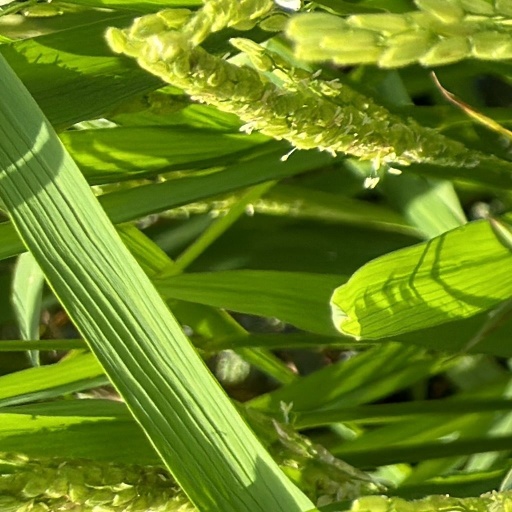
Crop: rice